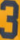
Number: 3